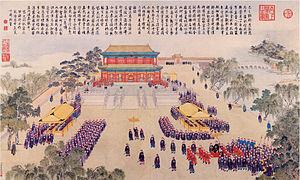
Zhongnanhai est un parc situé au centre de Pékin, immédiatement à l’ouest de la Cité interdite, dont le domaine occupe une superficie comparable à celle-ci. Ce lieu abrite le siège du gouvernement de la République populaire de Chine, il y est souvent fait référence en tant que « nouvelle Cité interdite ».